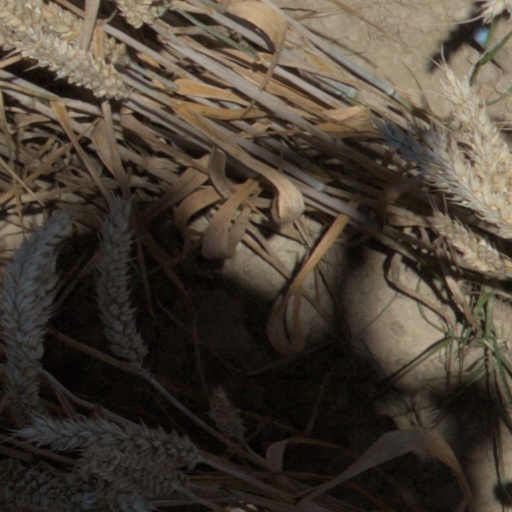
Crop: wheat